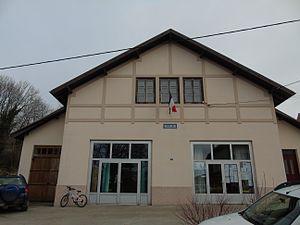
Mairie de Belfays, Doubs, France
Belfays est une commune française située dans le département du Doubs, en région Bourgogne-Franche-Comté.